Aris Thessaloniki Women's Basketball

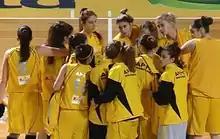
Aris WBC

Aris Thessaloniki Women's Basketball is the women's basketball department of Aris Thessaloniki, the Greek multi-sport club based in Thessaloniki. The club plays in A2 Ethniki (2nd tier) but recently it has played in A1 Ethniki. In 2015-2016 season is on the first place of the second category. The team have been going between these 2 divisions for the past decade.